Institute of Ecosystem Study

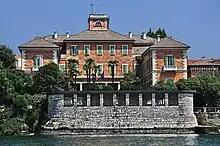
The headquarters of ISE in 2011

The Institute of Ecosystem Study (abbreviated ISE) was one of the institutes of the Italian National Research Council (CNR) from 2002 to 2018.